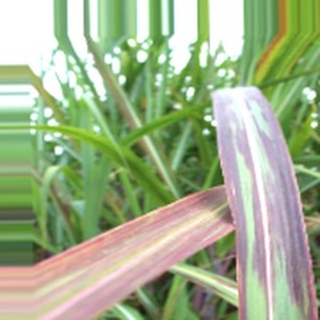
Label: sugarcane_bacterial_blight